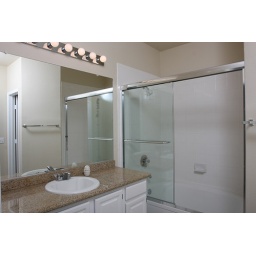
Granite in bathroom with upgraded cabinet